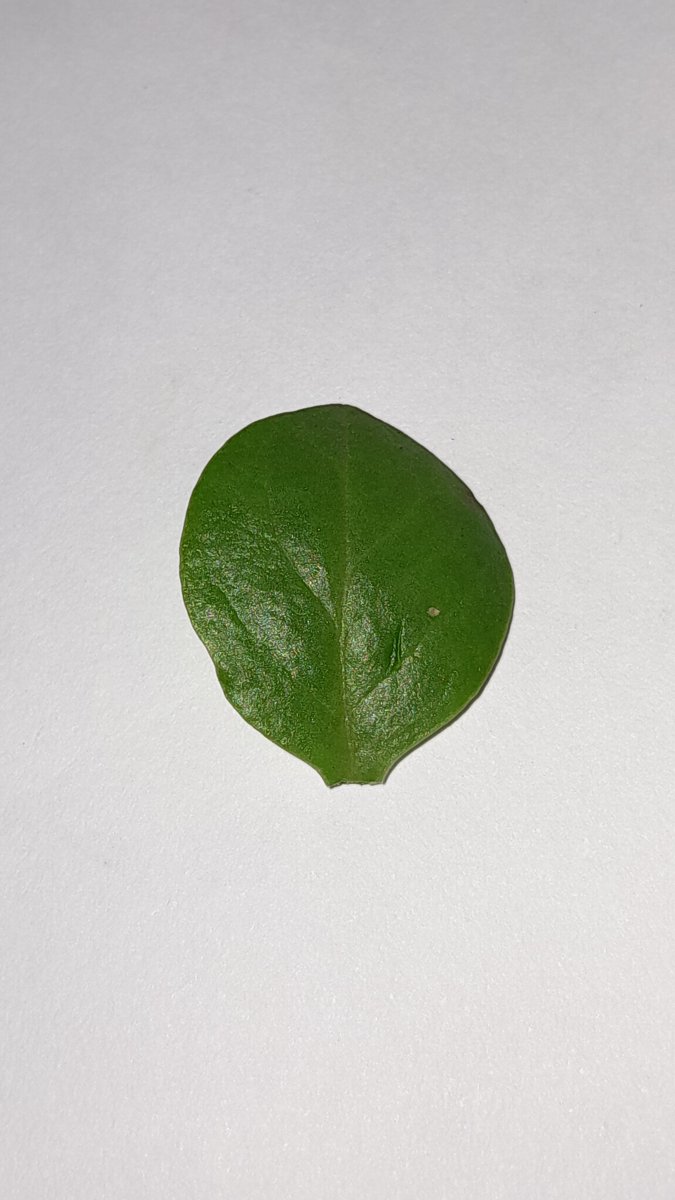
Label: Healthy-Leaf